King's Chapel, Gibraltar

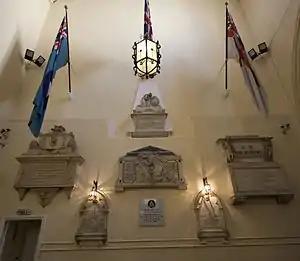
Military memorials and flags inside King's Chapel, Gibraltar

It was superseded for general use by the Cathedral of the Holy Trinity, which was completed in 1832, and became the Governor's private chapel for a short period. In 1833 an order was received from London for the closing of the King's Chapel, which was met with vigorous protests in Gibraltar. The congregation were told that they would have to pay a pew rent sufficient to maintain a military chaplain at a cost of five shillings a day. They were apparently unwilling to do so, and the chapel was duly closed.